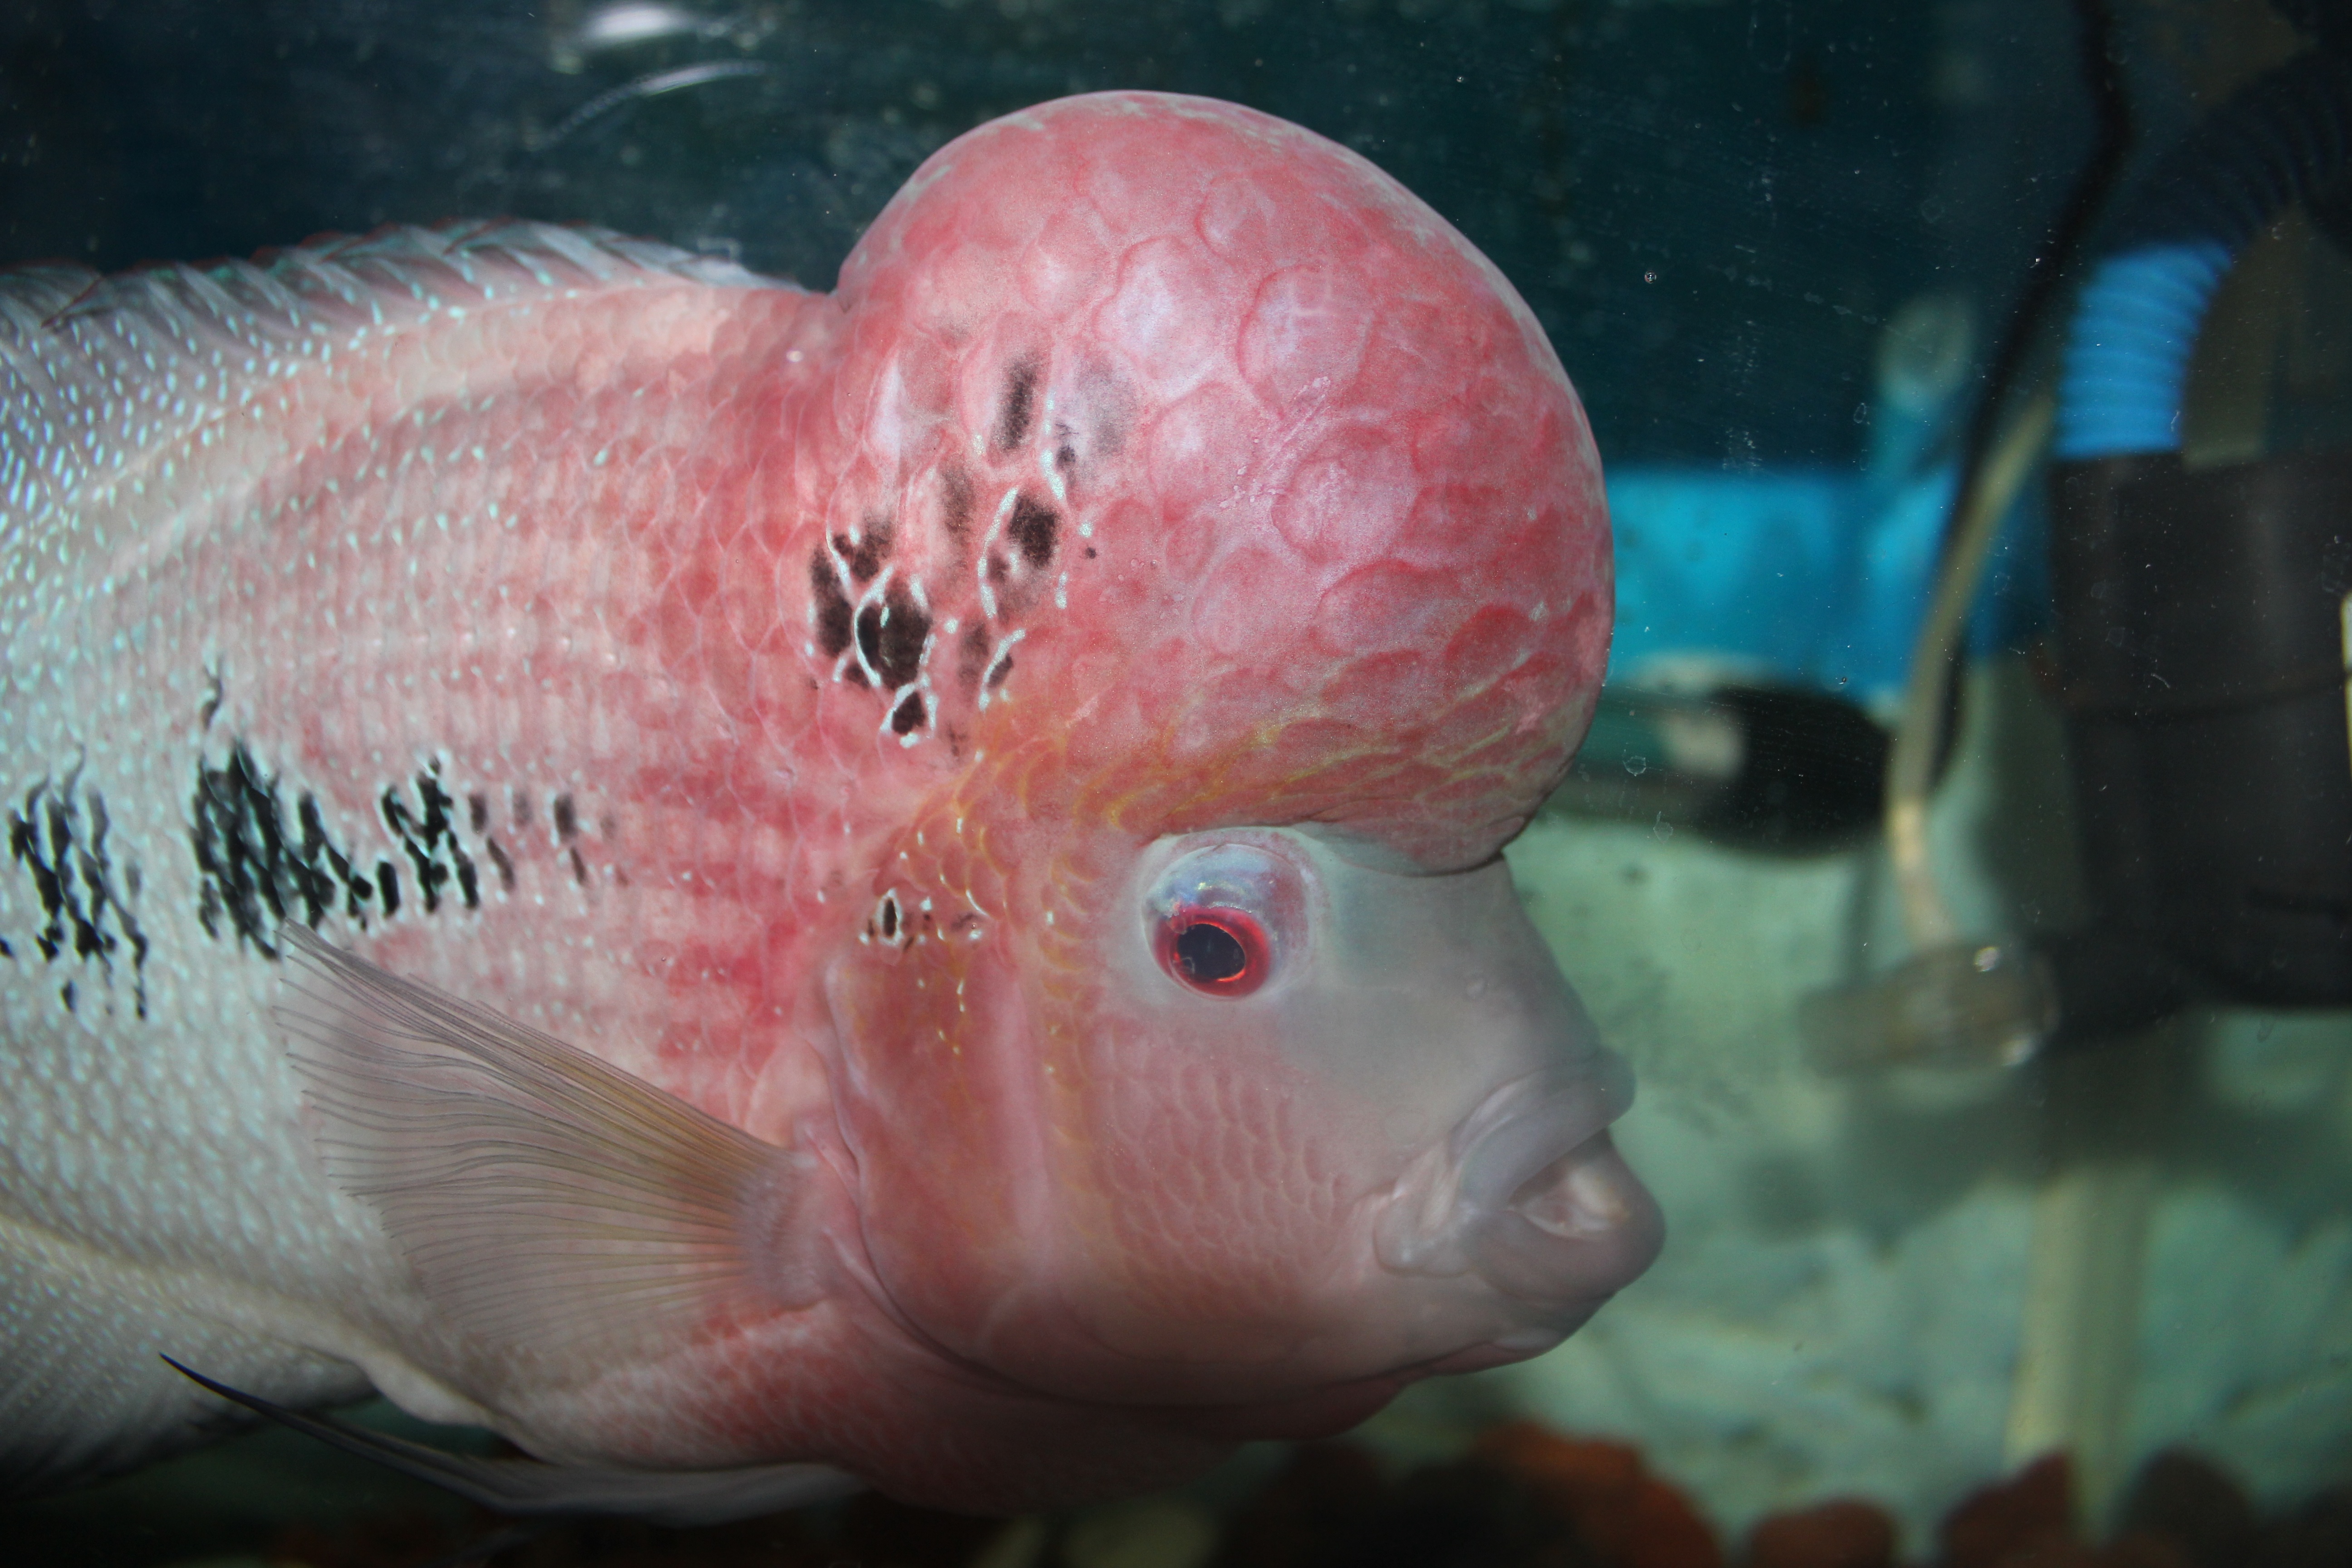
underwater, biology, fish, snapper, head shot, red snapper, marine biology, deep sea fish, ocean fish, the bulk of rohan, ocean fish began